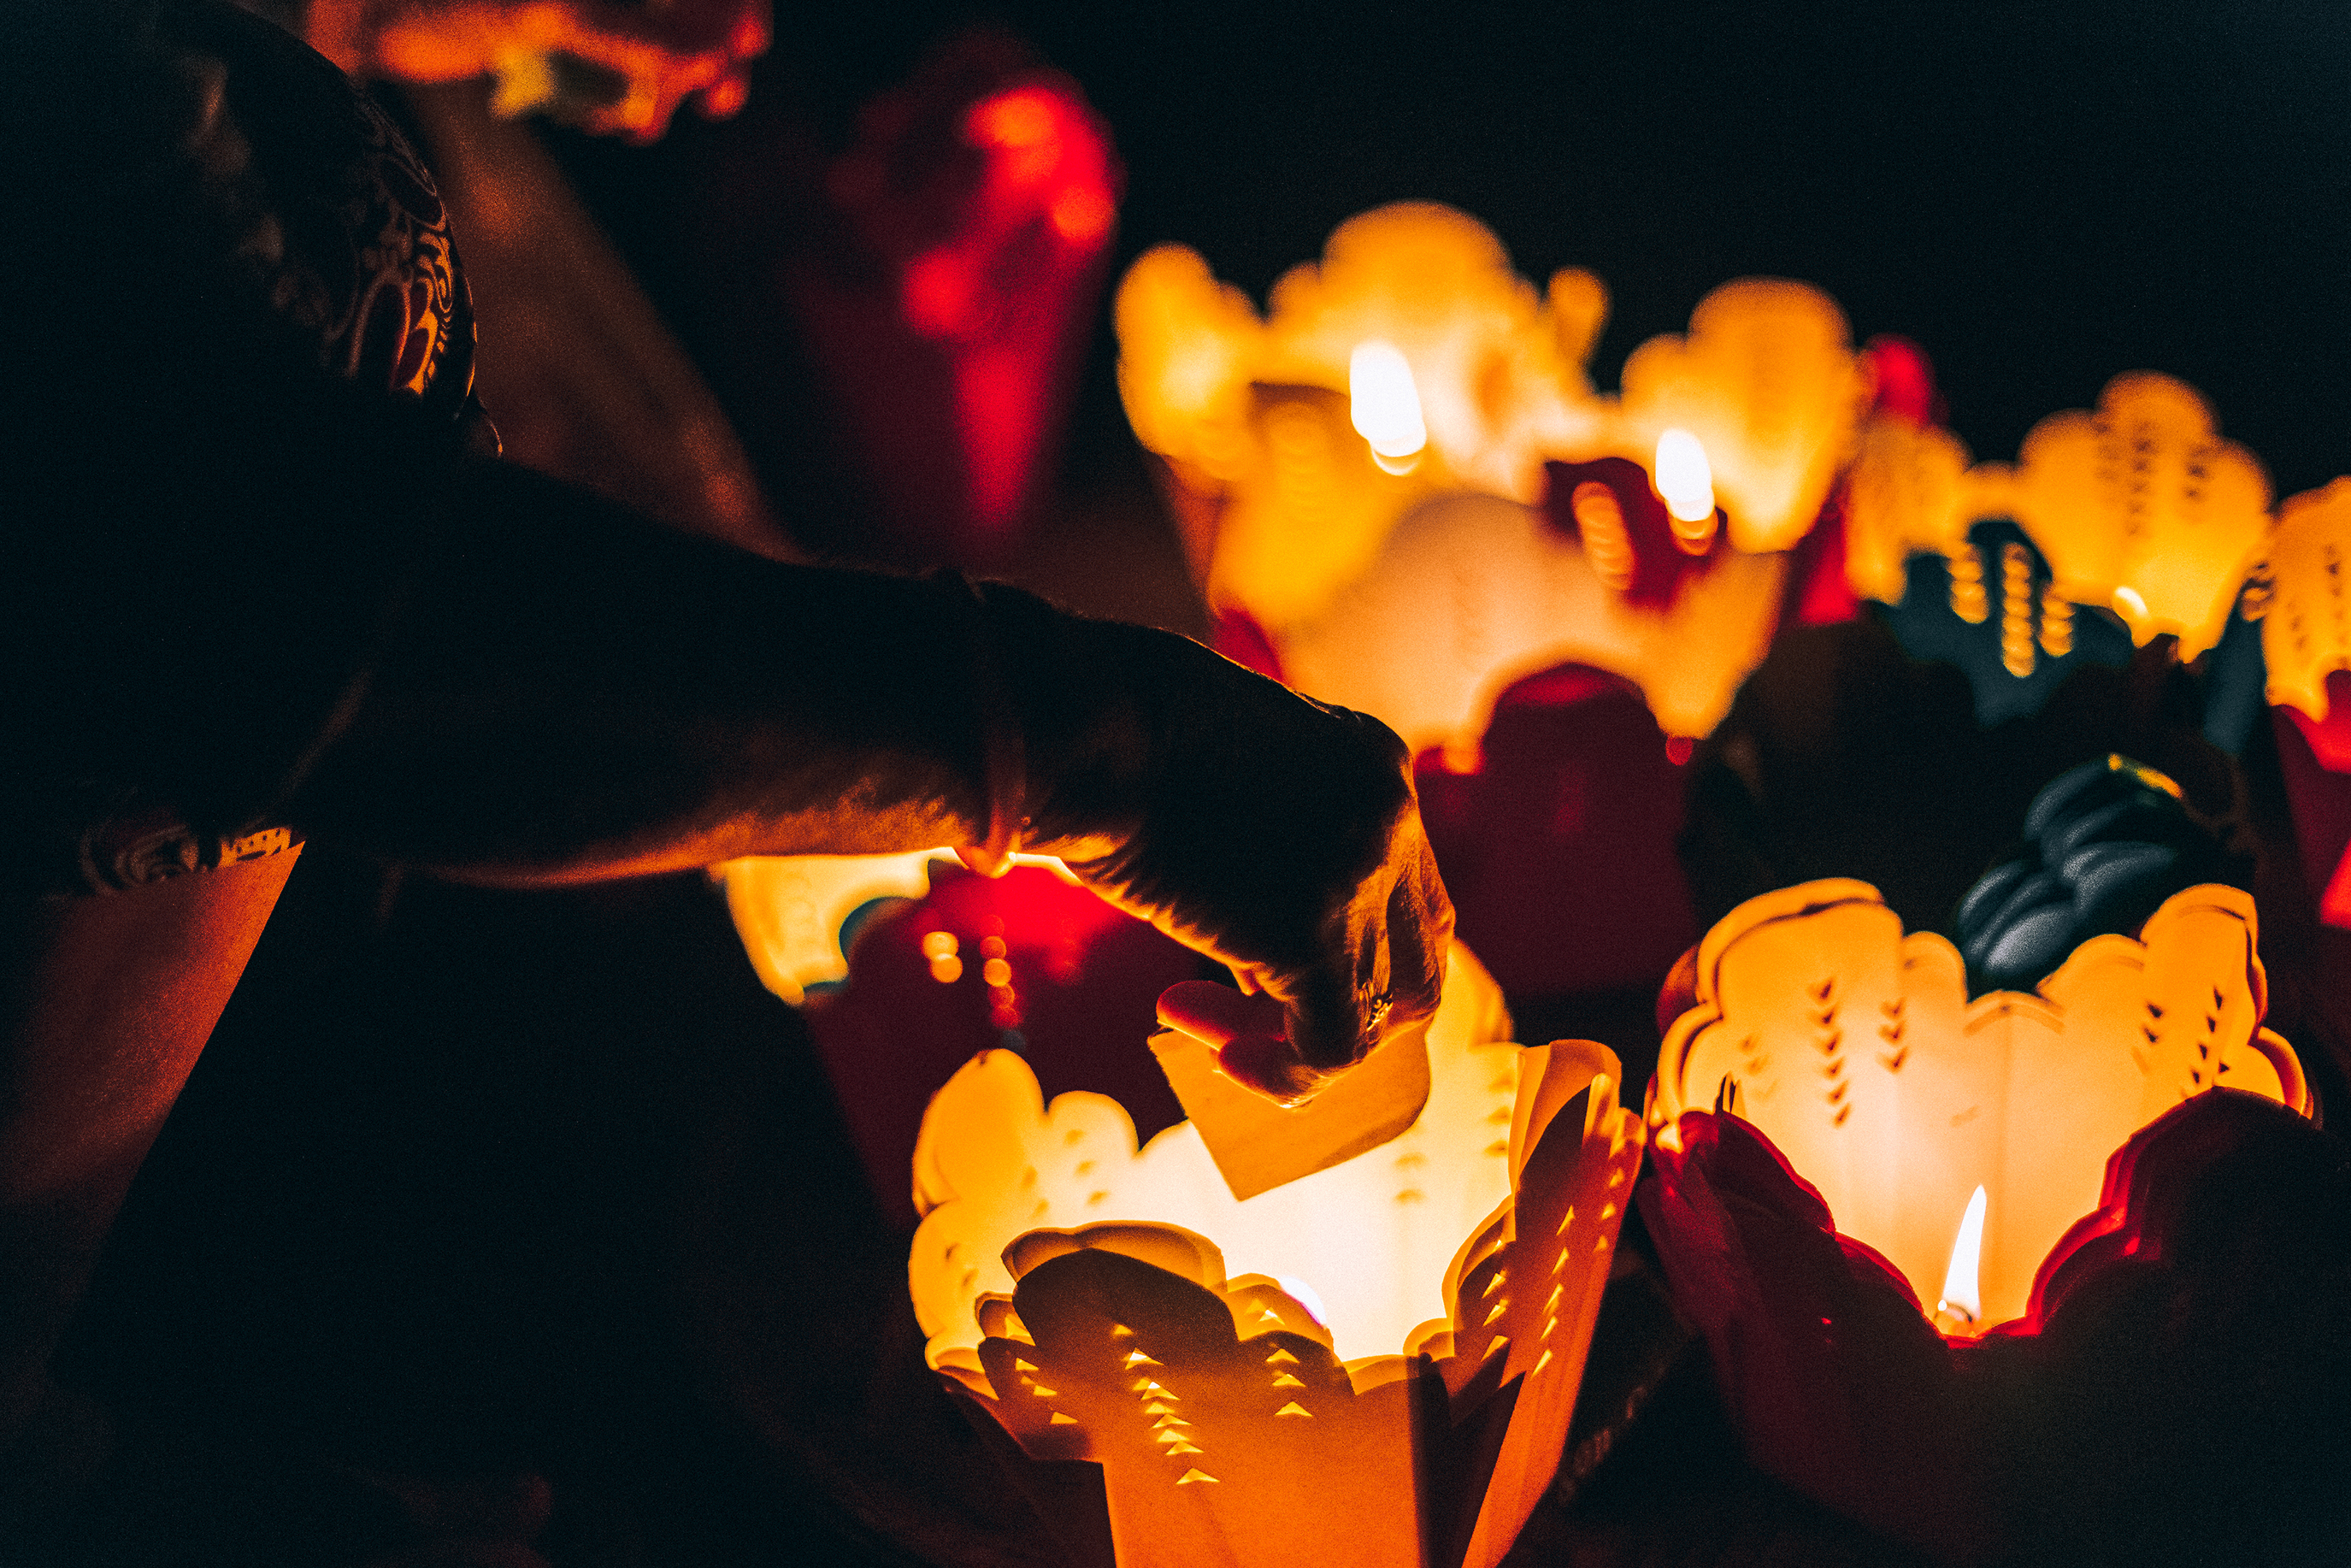
night, flower, lantern, flame, fire, darkness, campfire, candle, bonfire